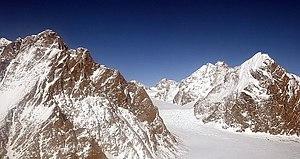
Chaîne de montagnes du Schweizerland. Sermersooq, sud-est du Groenland.
Le Schweizerland, également connu sous les termes de Alpes du Schweizerland, est une chaîne de montagnes située dans la région du roi Christian IX, dans la partie orientale du Groenland. Elle fait partie intégrante de la municipalité de Sermersooq.